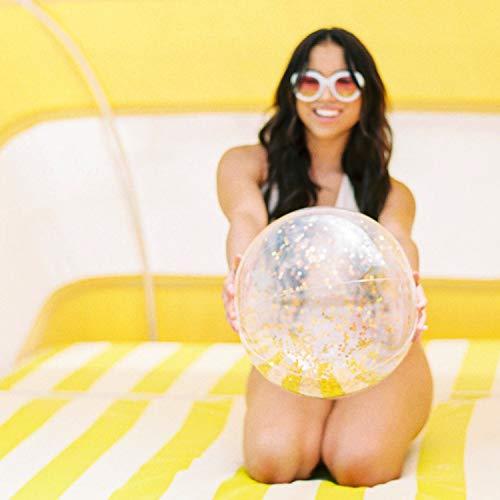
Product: PoolCandy Gold Holographic Glitter Beach Ball - Inflatable Jumbo Beach Ball - Glitter Sparkles and Shines in the Sun - Pool, Beach, and Toy Decoration Float
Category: Toys & Games | Sports & Outdoor Play | Pools & Water Toys | Beach Balls
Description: Add some glitter effect to your next pool or beach party with this super glowing beach ball.
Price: $7.29
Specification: ProductDimensions:9x4x0.9inches|ItemWeight:5.6ounces|ShippingWeight:5.6ounces(Viewshippingratesandpolicies)|ASIN:B07DQTCR8M|Itemmodelnumber:B07DQTCR8M|Manufacturerrecommendedage:6yearsandup